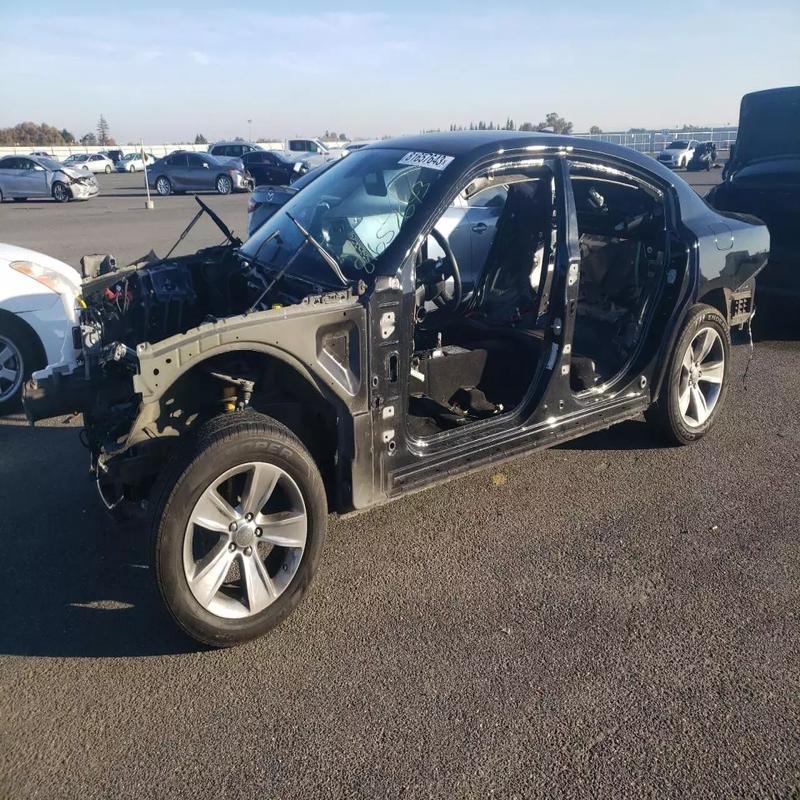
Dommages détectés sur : porte arrière droite, porte arrière gauche, aile arrière droite, aile arrière gauche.
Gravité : majeur